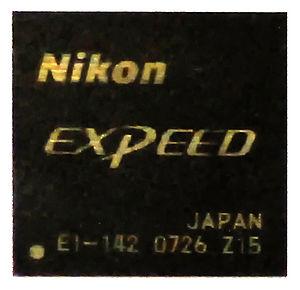
EXPEED est un processeur d'images Nikon.